2018 MotoGP World Championship

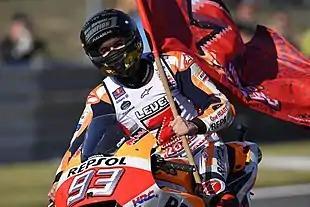
Marc Márquez was the 2018 MotoGP Champion.

The 2018 FIM MotoGP World Championship was the premier class of the 70th F.I.M. Road Racing World Championship season. Marc Márquez entered the season as the reigning champion, with Repsol Honda Team being the reigning team champions and Honda the reigning constructors' champions.